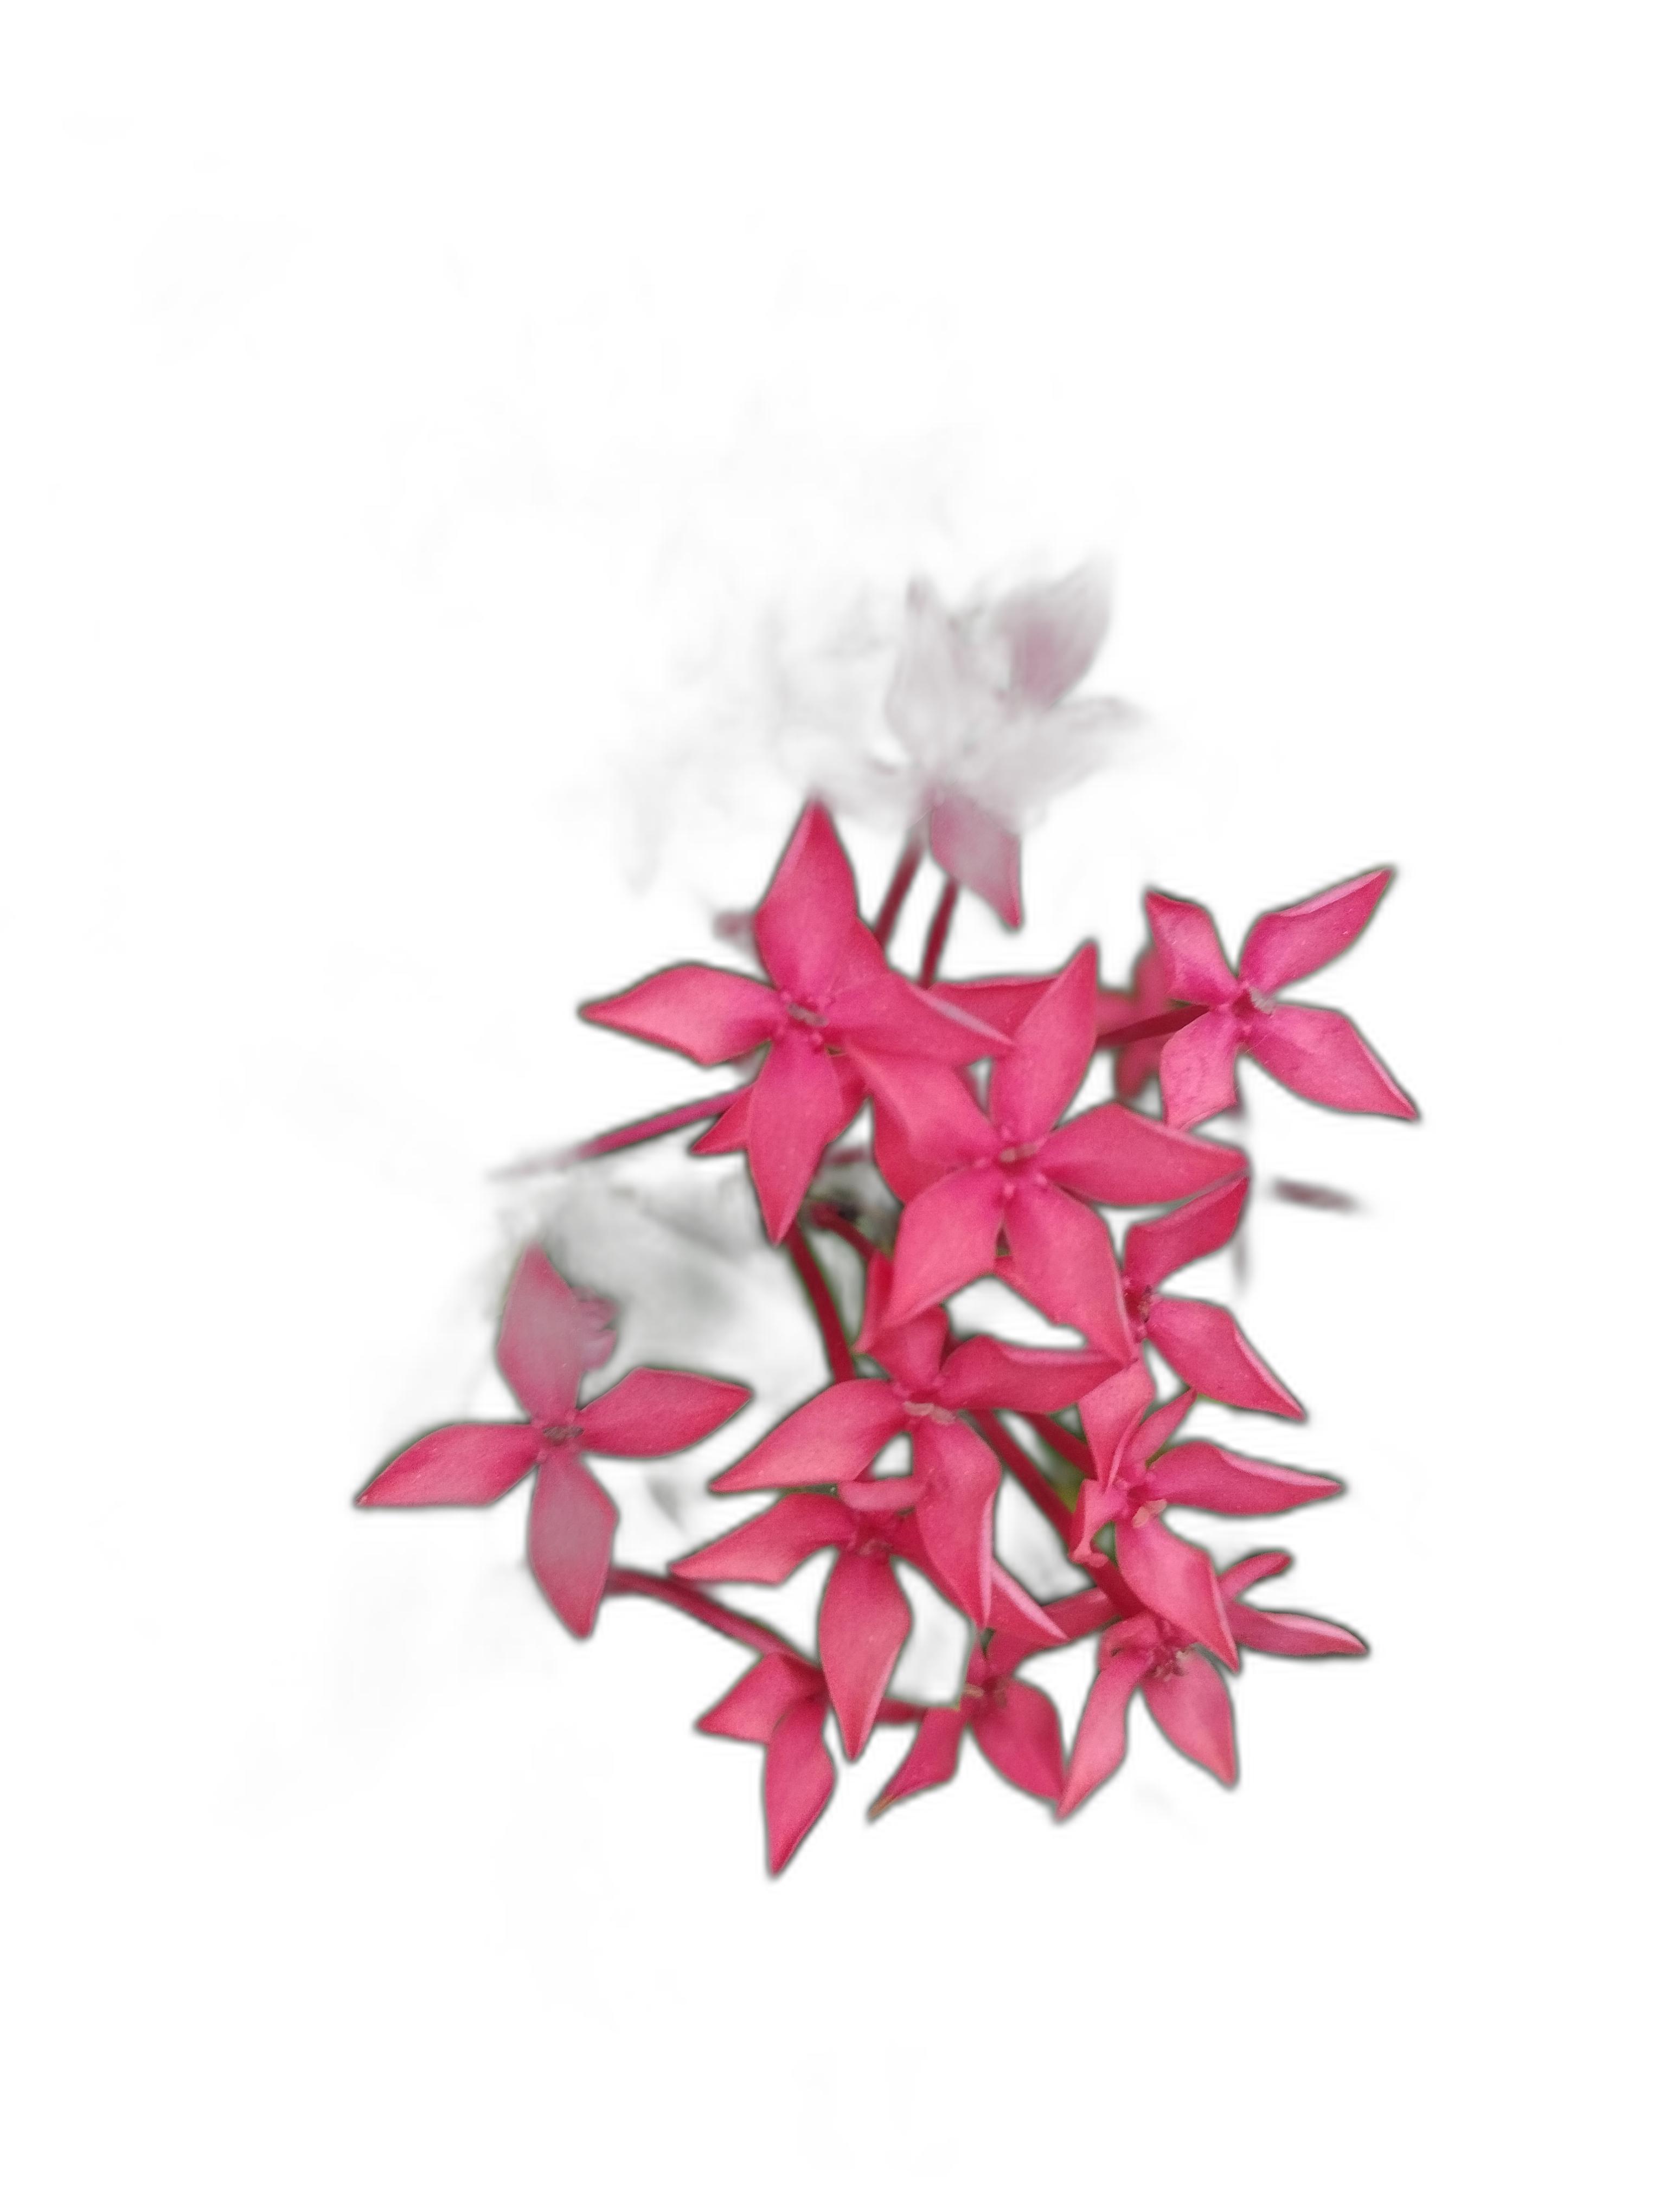
Label: Jungle geranium